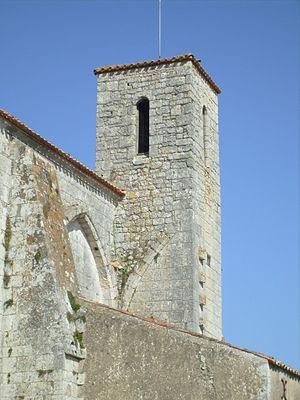
Le clocher de l'église de Nancras
Nancras est une commune du sud-ouest de la France située dans le département de la Charente-Maritime.